Montparnasse

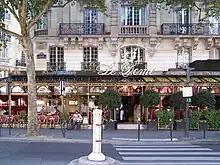
Le Dôme Café

In the 18th century, students recited poems at the foot of an artificial hillock of rock rubble from the Catacombs of Paris. Ironically, they decided to baptise this mound "Mount Parnassus", named after the Mount Parnassus celebrated in Ancient Greek literature. In the early 20th century, many Bretons who were driven out of their region by poverty arrived by train at Gare Montparnasse, in the heart of the Montparnasse district, and settled nearby. Montparnasse became famous in the Roaring Twenties, referred to as "les Années Folles" (the Crazy Years), and the 1930s as the heart of intellectual and artistic life in Paris. From 1910 to the start of World War II, Paris' artistic circles migrated to Montparnasse as the alternative to the Montmartre district which had been the intellectual breeding ground for the previous generation of artists. The Paris of Charles Baudelaire, Robert de Montesquiou, Zola, Manet, France, Degas, Fauré typically indulged in the Bohemianism cultural refinements of Dandyism.